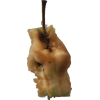
Label: apples